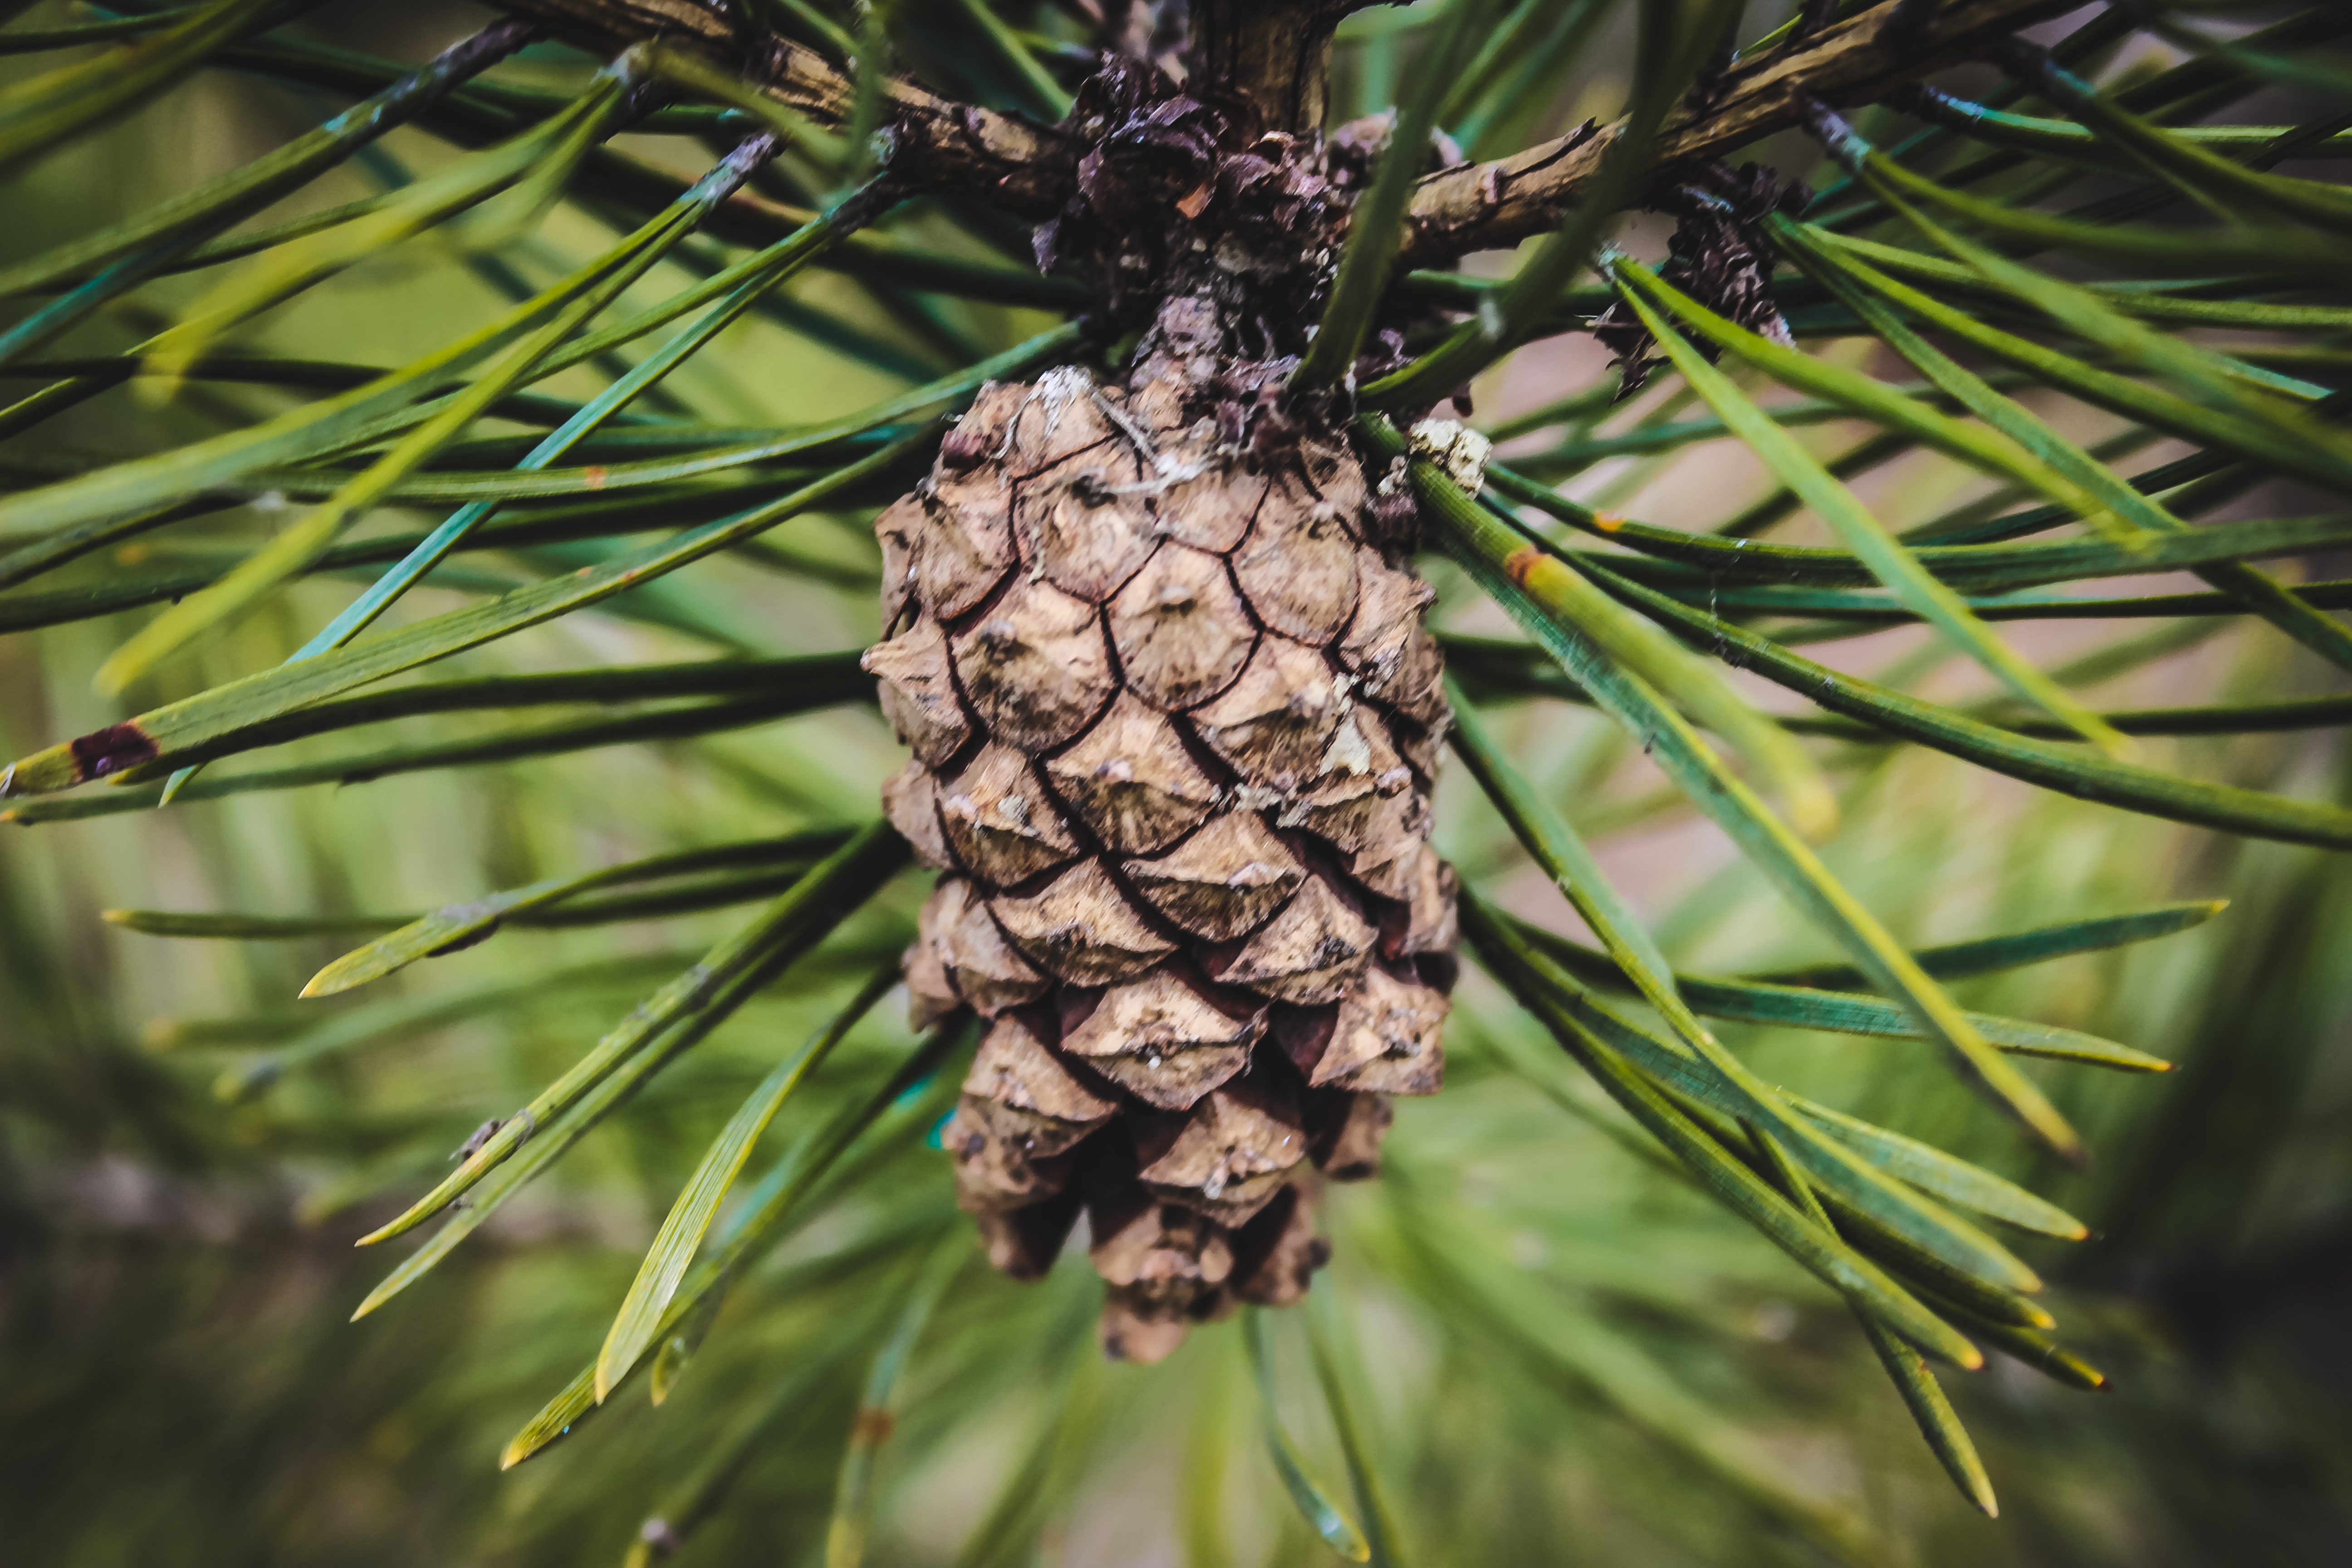
pine, fir, spruce, tree, branch, needles, cedar, green, brown, shortleaf black spruce, sugar pine, loblolly pine, Columbian spruce, balsam fir, Jack pine, western yellow pine, red pine, shortstraw pine, white pine, lodgepole pine, Yellow fir, Larix lyalliiSubalpine Larch, Georgia pine, oregon pine, sitka spruce, Canadian fir, American pitch pine, Singleleaf pine, conifer cone, hackmatack, Two needle pinyon pine, plant, American larch, silvertip fir, pine family, conifer, evergreen, larch, woody plant, casuarina, eastern hemlock, natural material, cypress family, Red juniper, pine nut, flower, Colorado spruce, Gnetae